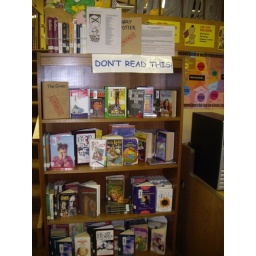
Materials: paper bag covers acrylic sign display. Artwork featured by Tommy Kovac. Luggage lock and small chain